Carmen (2022 film)

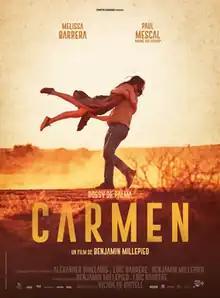
French theatrical release poster

Carmen is a 2022 musical drama film directed by Benjamin Millepied in his feature directorial debut from a screenplay by Alexander Dinelaris Jr., Loïc Barrère, and Millepied from a screen story by Millepied and Barrère. The film stars Melissa Barrera, Paul Mescal, Rossy de Palma and Tracy Curry.